1-inch Nordenfelt gun

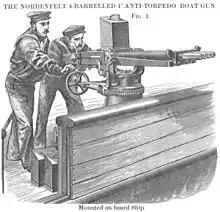

The gun was used in one, two and four-barrel versions. The ammunition was fed by gravity from a hopper above the breech subdivided into separate columns for each barrel. The gunner loaded and fired the multiple barrels by moving a lever on the right side of the gun forward and backwards. Pulling the lever backwards extracted the fired cartridges, pushing it forward then loaded fresh cartridges into all the barrels, and the final part of the forward motion fired all the barrels, one at a time in quick succession. Hence the gun functioned as a type of volley gun, firing bullets in bursts, compared to the contemporary Gatling gun and the true machine guns which succeeded it such as the Maxim gun, which fired at a steady continuous rate.